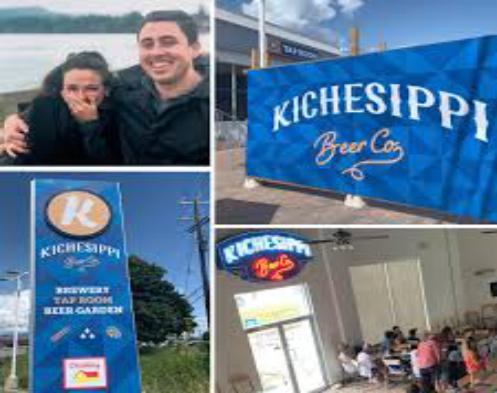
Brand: kichesippi-1
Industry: Food